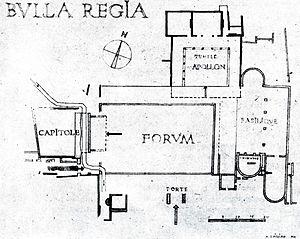
plan du forum de Bulla Regia
Bulla Regia est un site archéologique situé dans le nord-ouest de la Tunisie, plus précisément au lieu-dit anciennement dénommé Hammam-Derradji — ce toponyme fixé par l'archéologue, diplomate et membre de l'Institut de France, Charles-Joseph Tissot, n'étant plus usité depuis Gilbert Charles-Picard — à 5 kilomètres au nord de Jendouba.